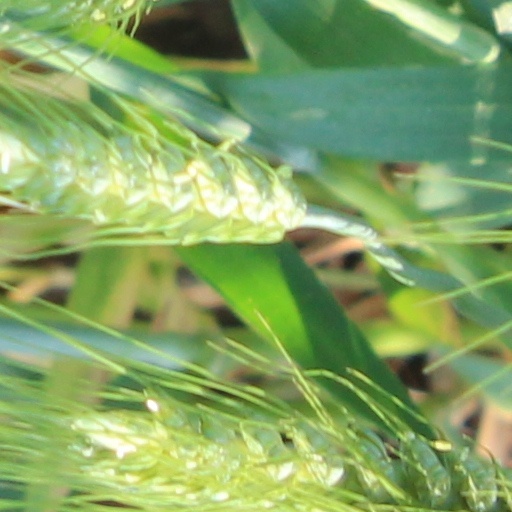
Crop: wheat